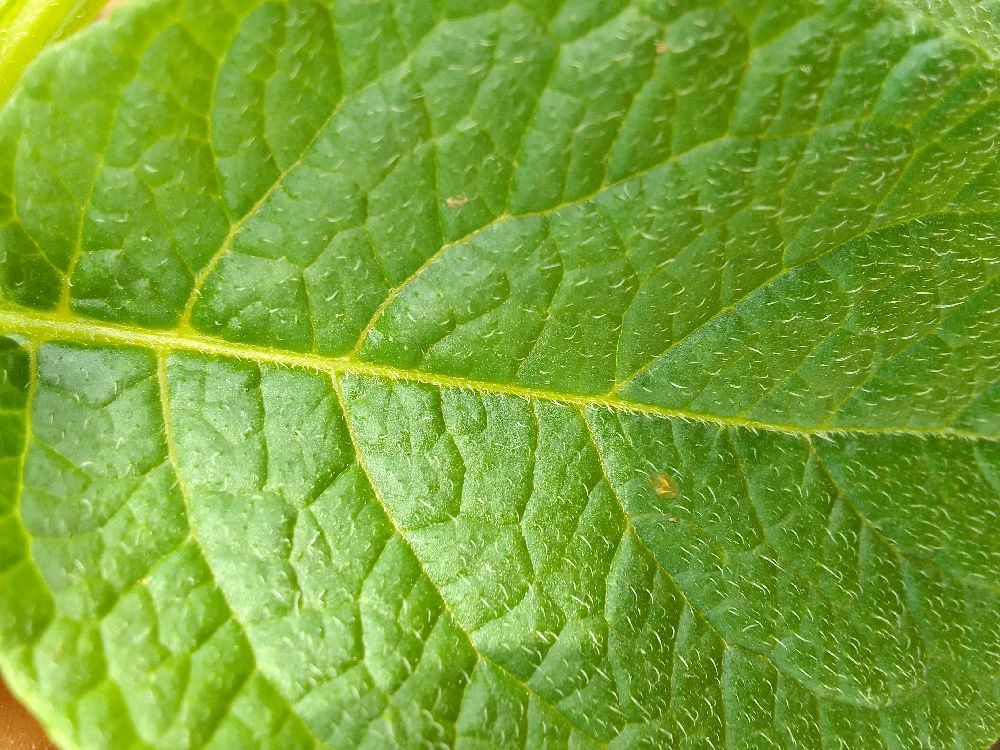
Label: Healthy